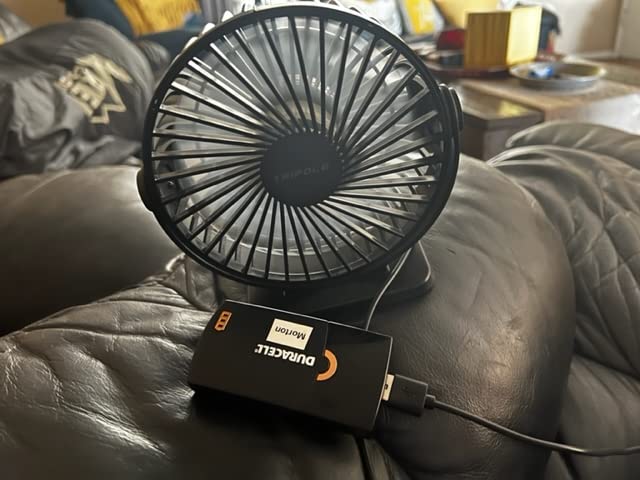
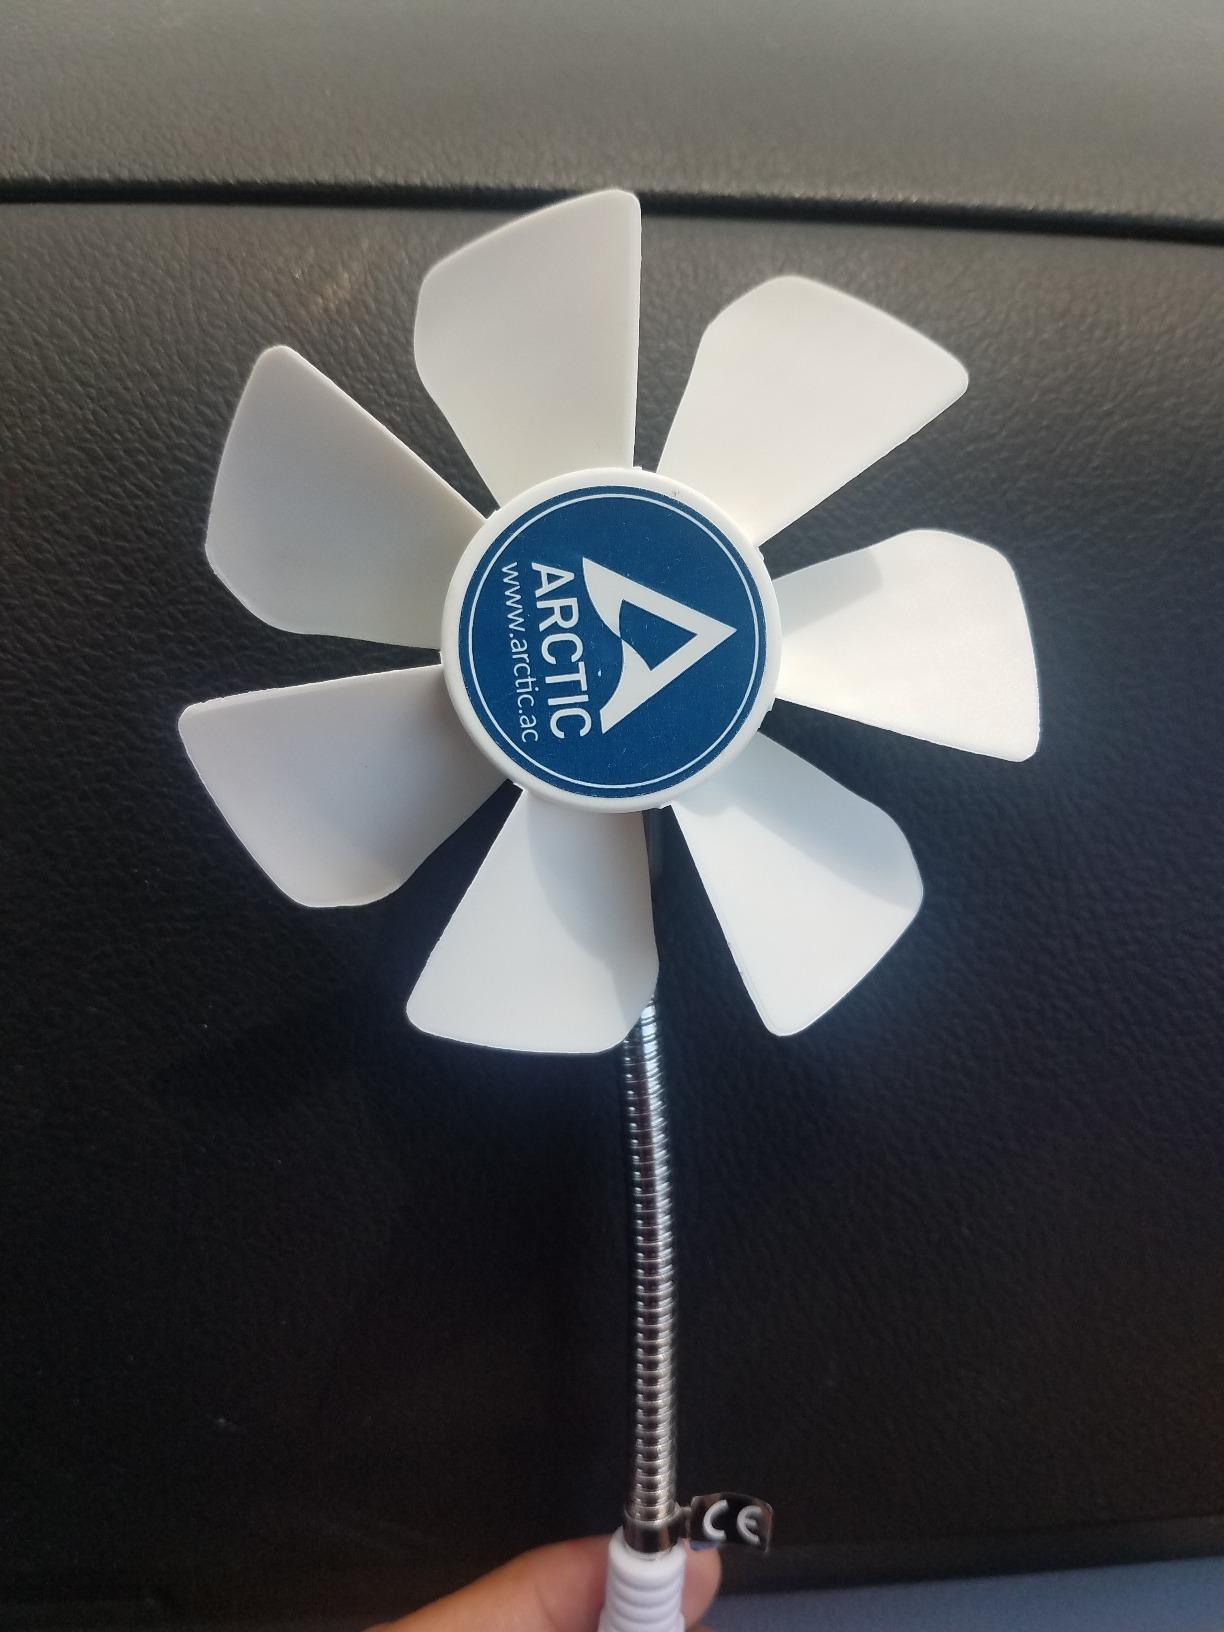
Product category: fan
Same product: no